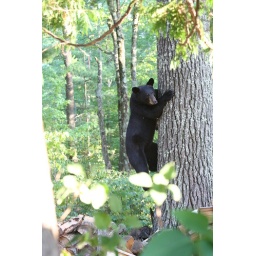
Black bear in a tree